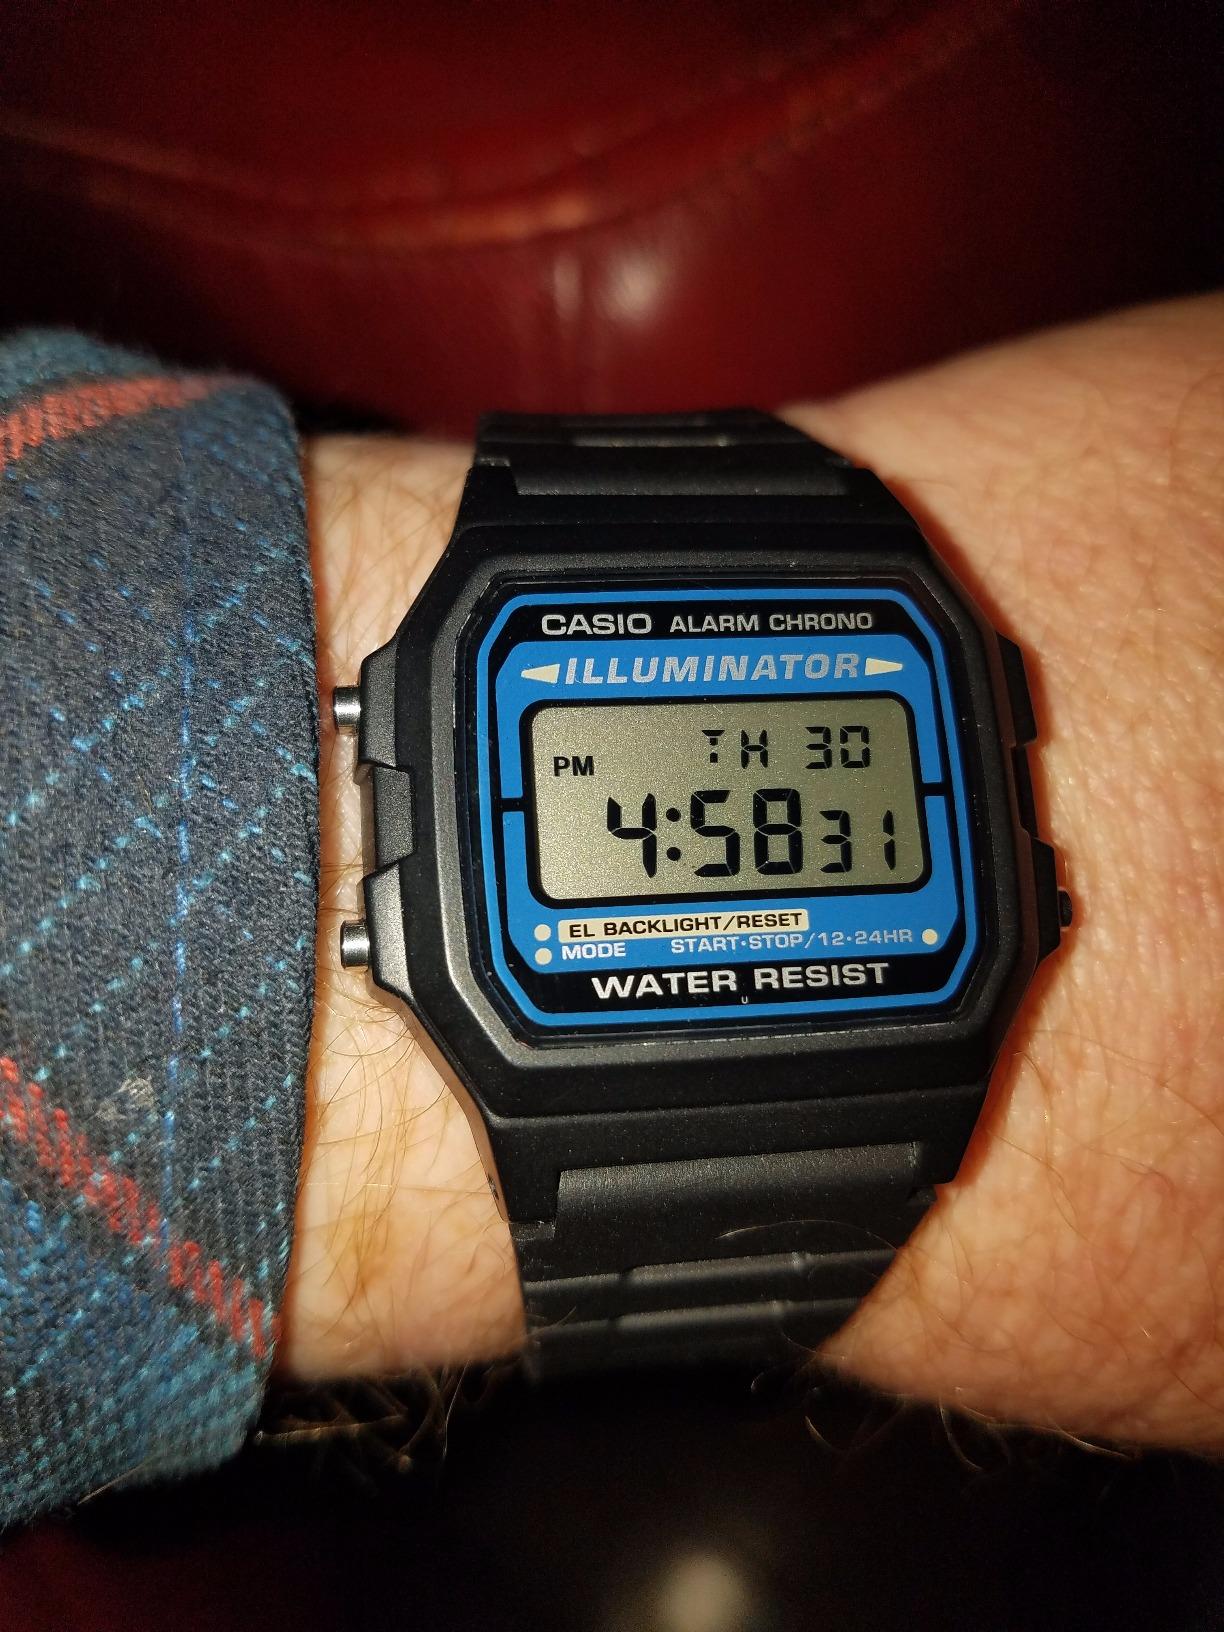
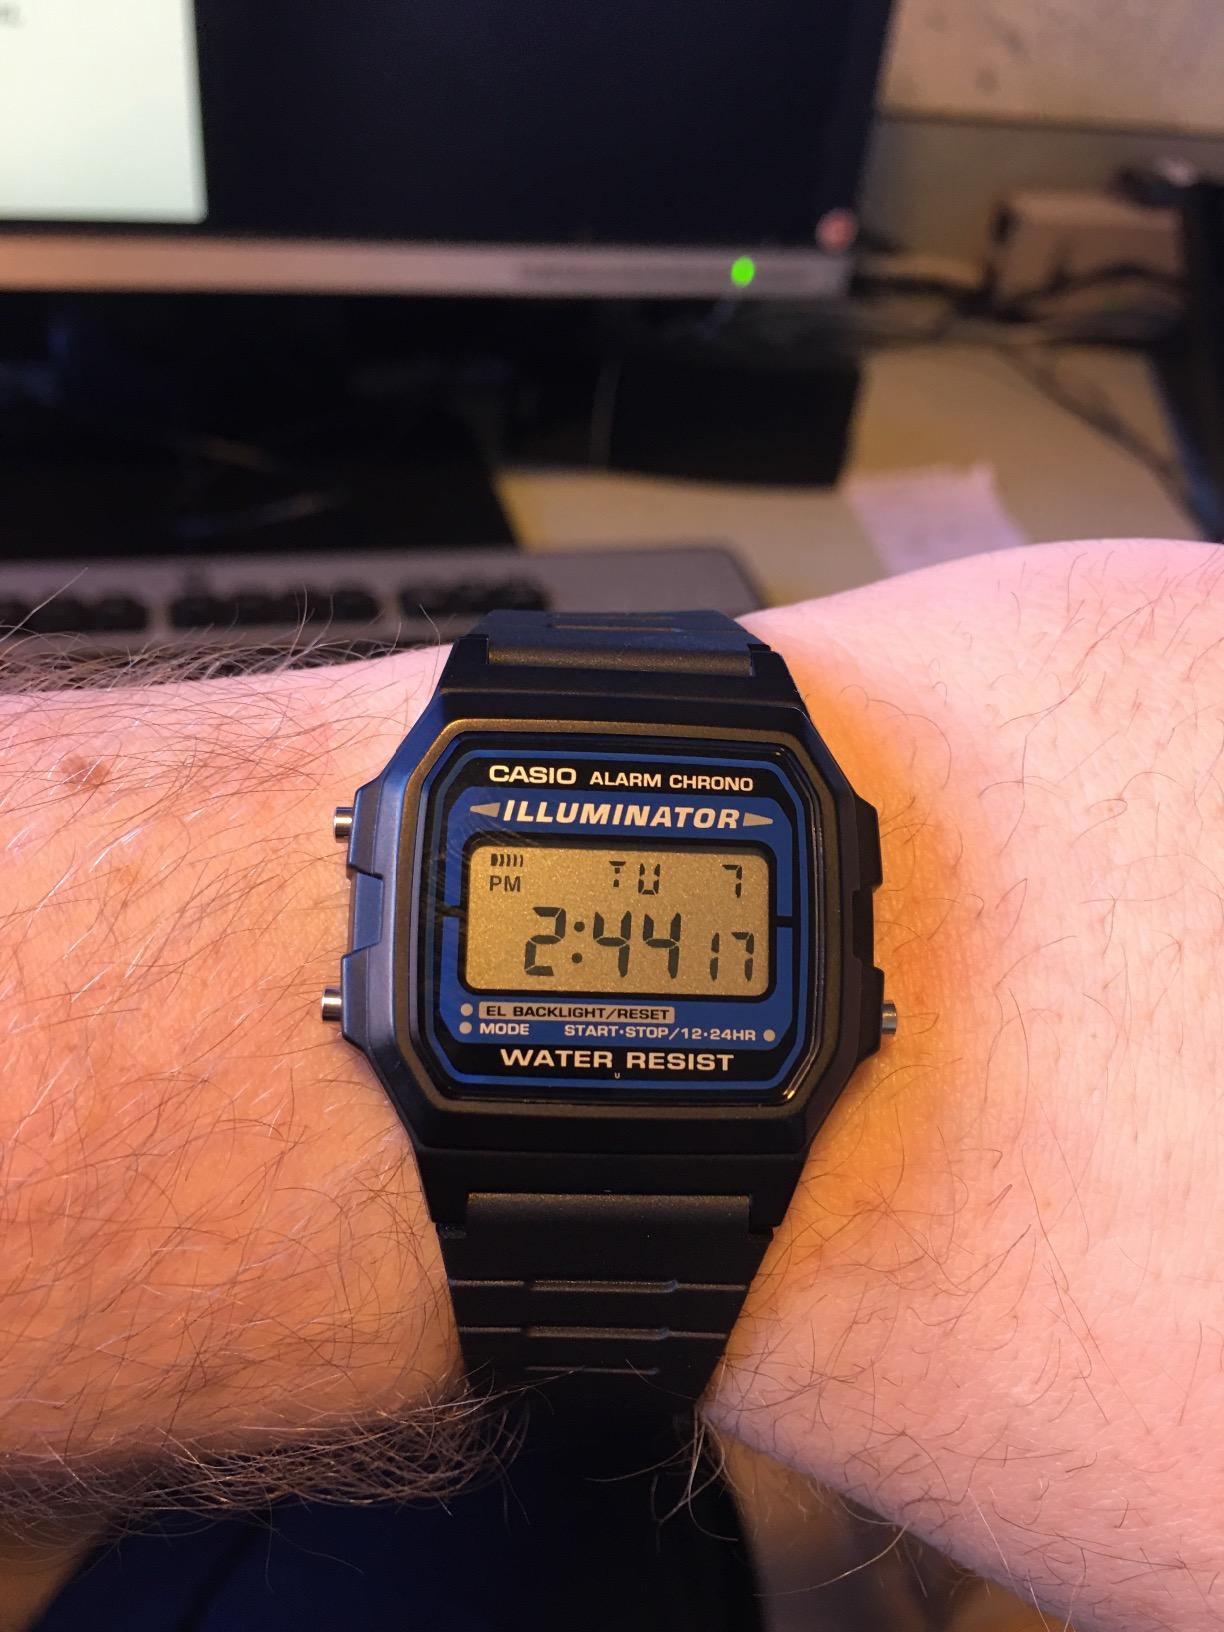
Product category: accessories_watch
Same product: yes